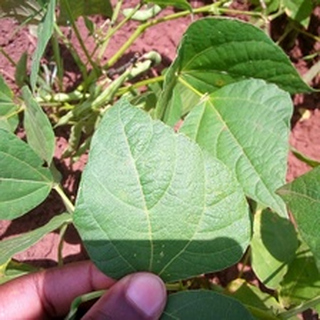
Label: healthy_bean